Wuling Hongguang

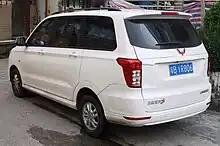
Rear view

The third generation of the Hongguang was sold as the Hongguang NEV alongside the regular ICE-powered second generation model. It was initially launched as an electric vehicle only, with pre-orders opening on 6 September 2024 and deliveries beginning later that year. A cheaper range-extender variant was launched on 8 April 2025.